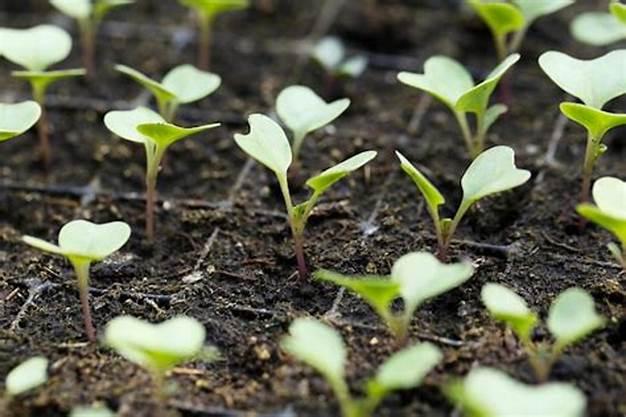
Sehemu ya shamba, iliyopandwa mimea ikiwa imepandwa katika visanduku vilivyogawiwa katika mipira myeusi, na huku mimea hiyo ikiwa imekaa katika viboksi hivyo, ikiwa imetoa majani yenye rangi ya kijani.